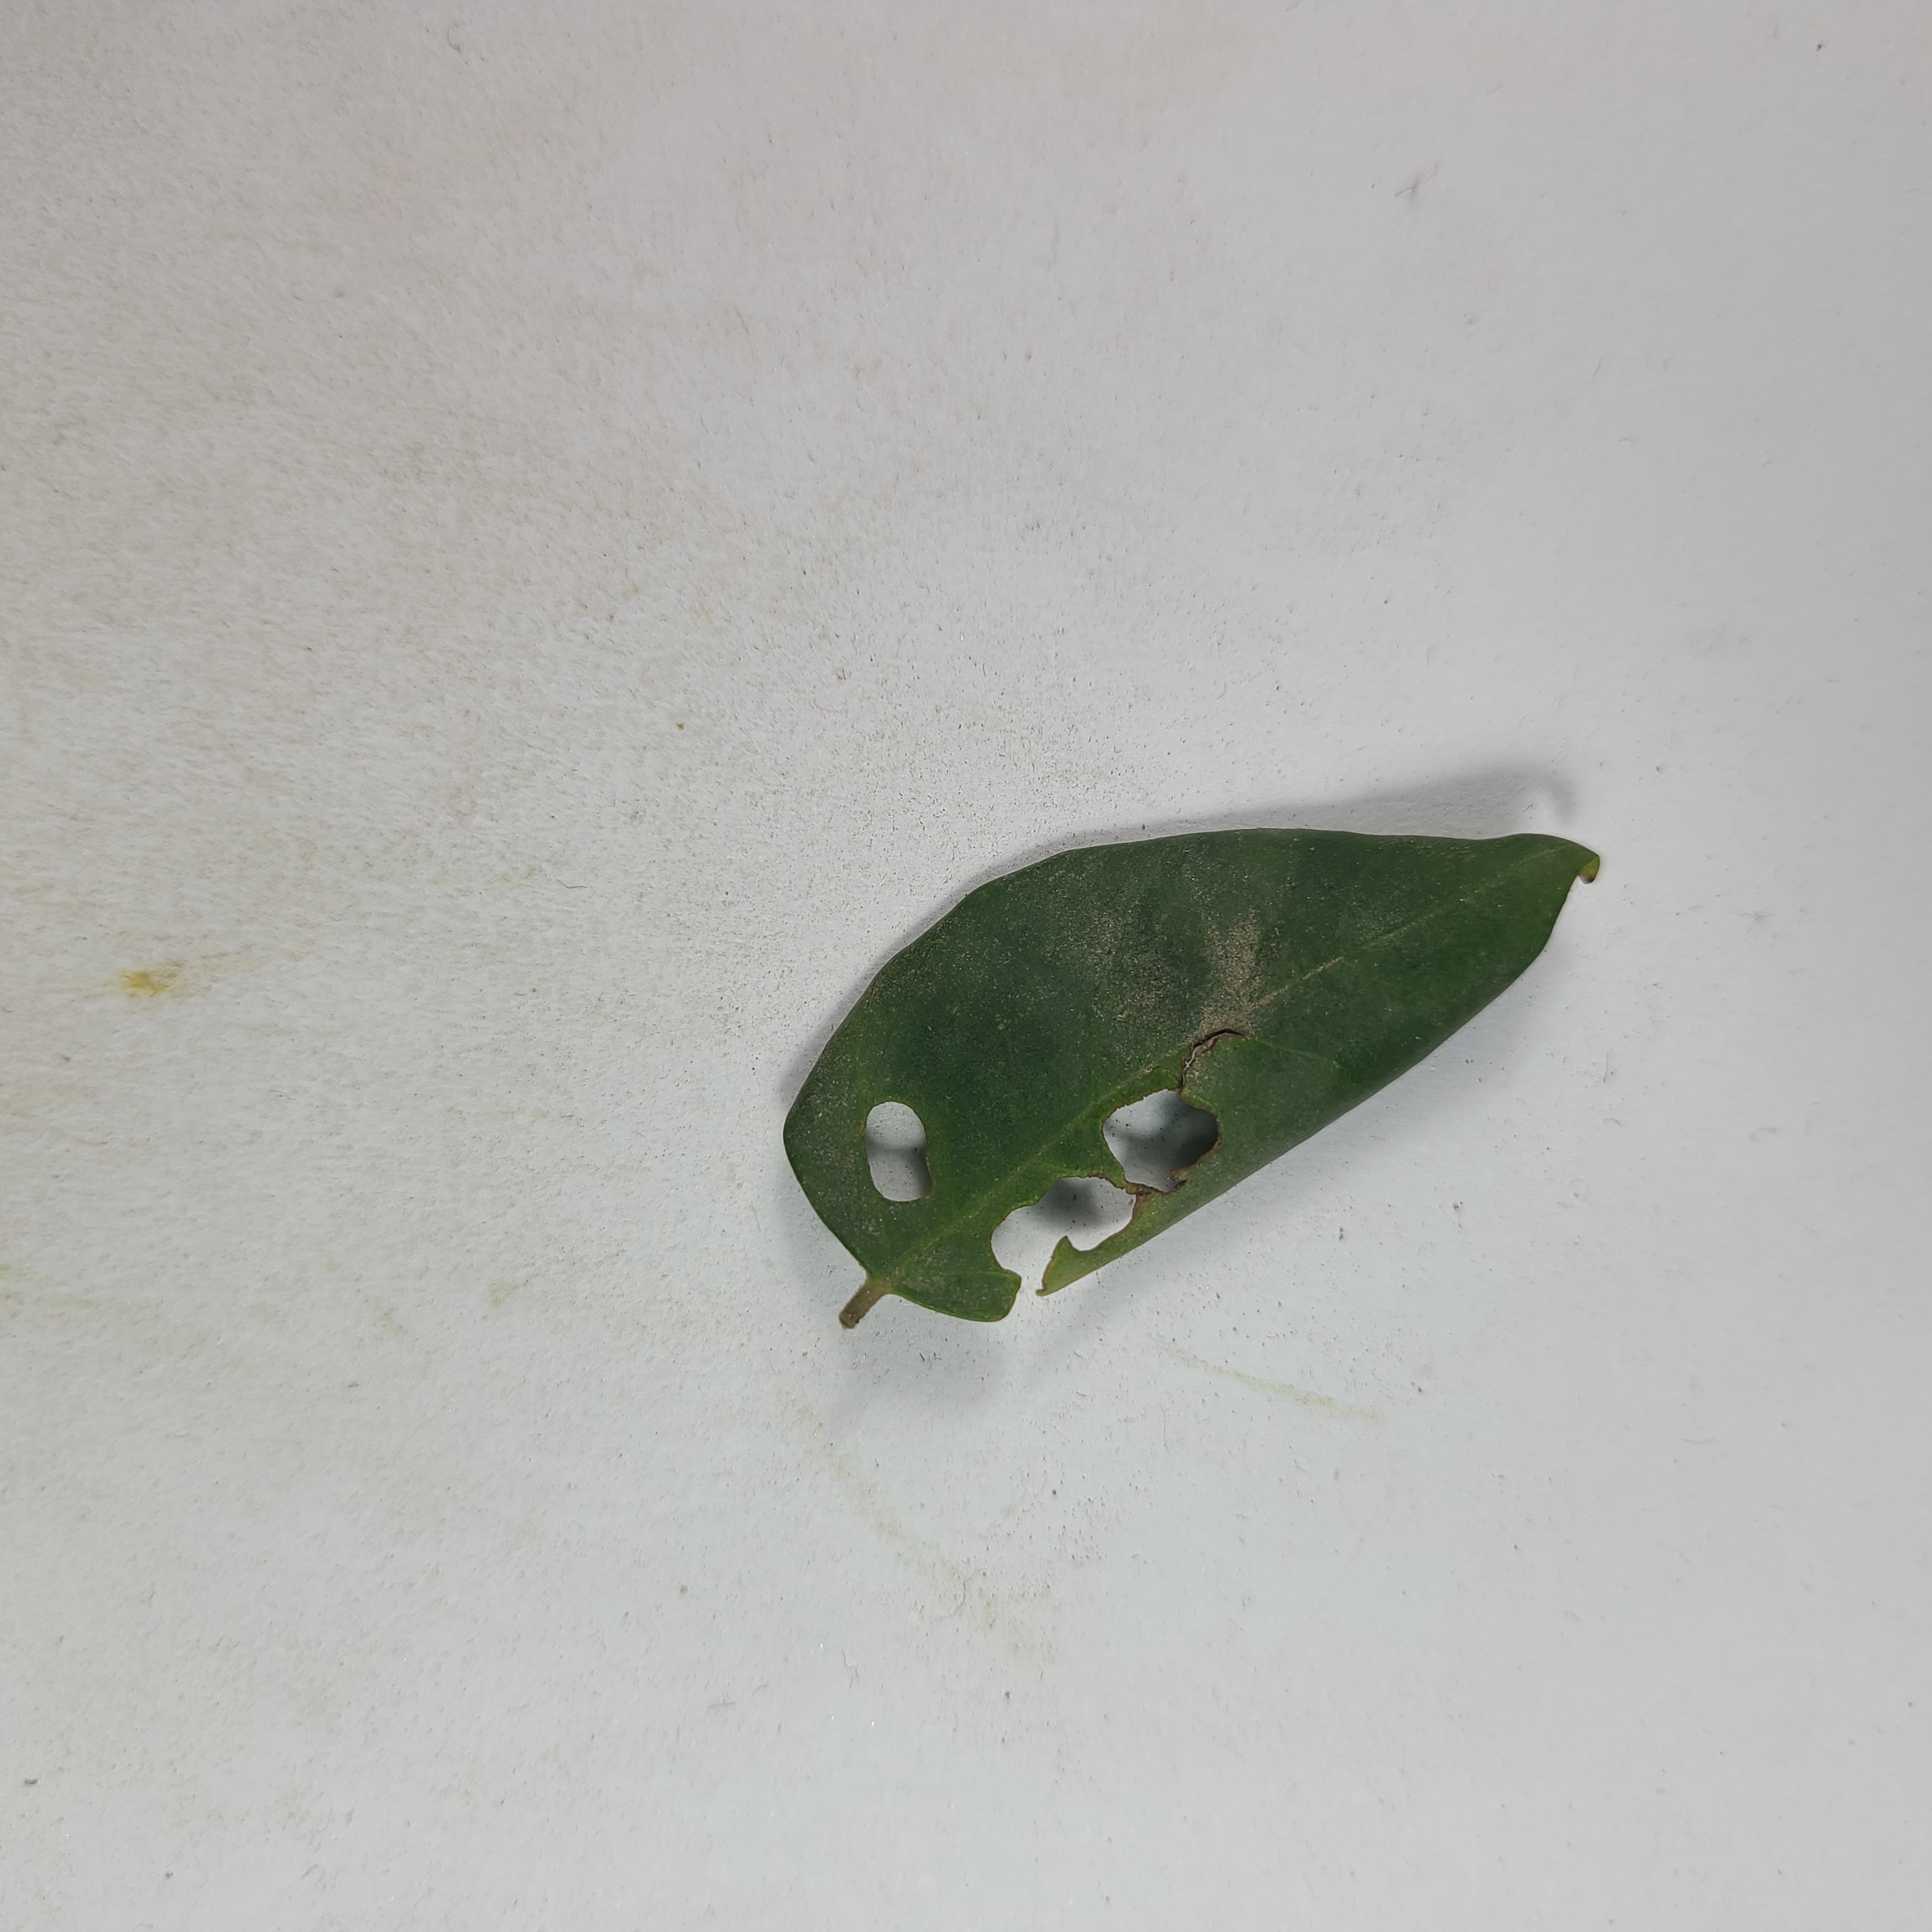
Label: Insect Hole leaves